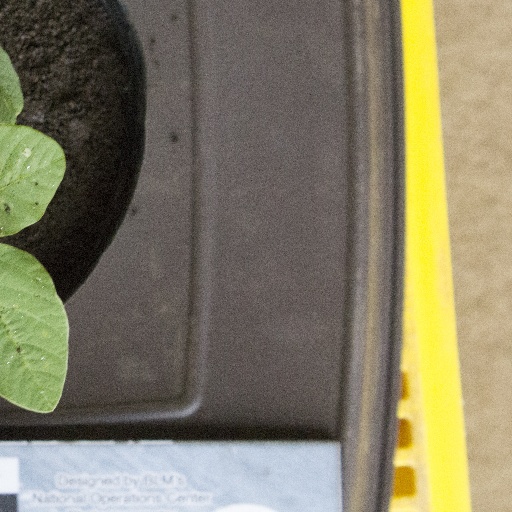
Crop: soybean